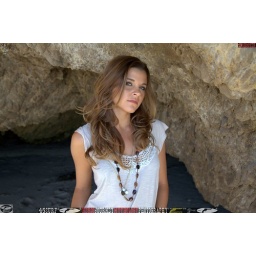
Photoshoot of a pretty swimsuit bikini model.Before the shoot, in a white shirt and blue jeans.&amp;amp; a cool black necklace.